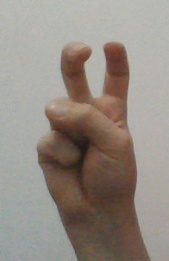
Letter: toot